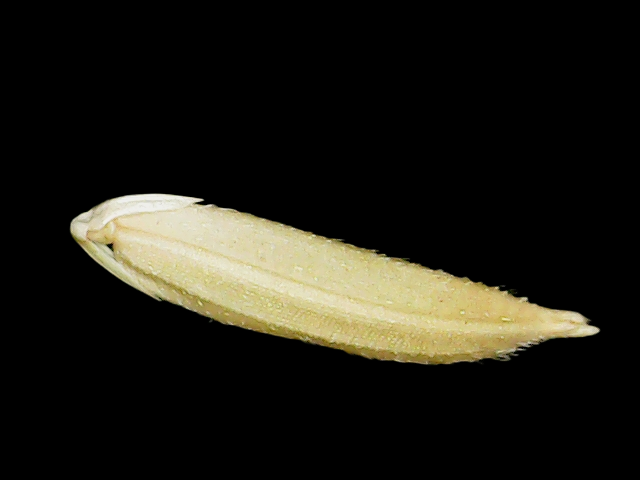
Rice variety: Binadhan25